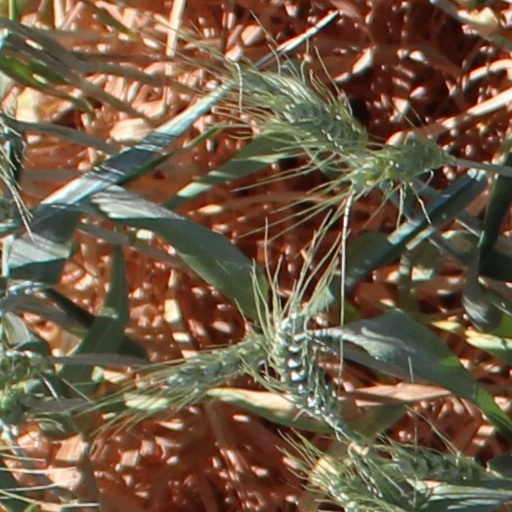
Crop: wheat